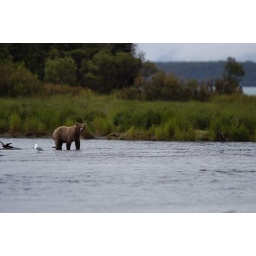
Brown bear standing in Brooks River